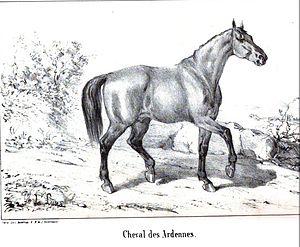
Gravure d'un cheval ardennais en 1848
L'Ardennais est une très ancienne race rustique de chevaux de trait, de taille moyenne, à la robe généralement baie ou rouanne. Il est historiquement élevé dans la région des Ardennes, qui lui a donné son nom, et par extension dans le quart nord-est de la France, le Sud et l'Est de la Belgique, et au Luxembourg. Connu et mentionné depuis l'Antiquité romaine où il sert à la remonte des armées, l'Ardennais devient jusqu'au début du XIXᵉ siècle l'une des meilleures races de chevaux de selle et de trait léger pour la traction du matériel d'artillerie militaire. Sous l'empire napoléonien, les Ardennais sont réputés pour avoir survécu à la campagne de Russie, où 13 000 chevaux trouvent la mort.